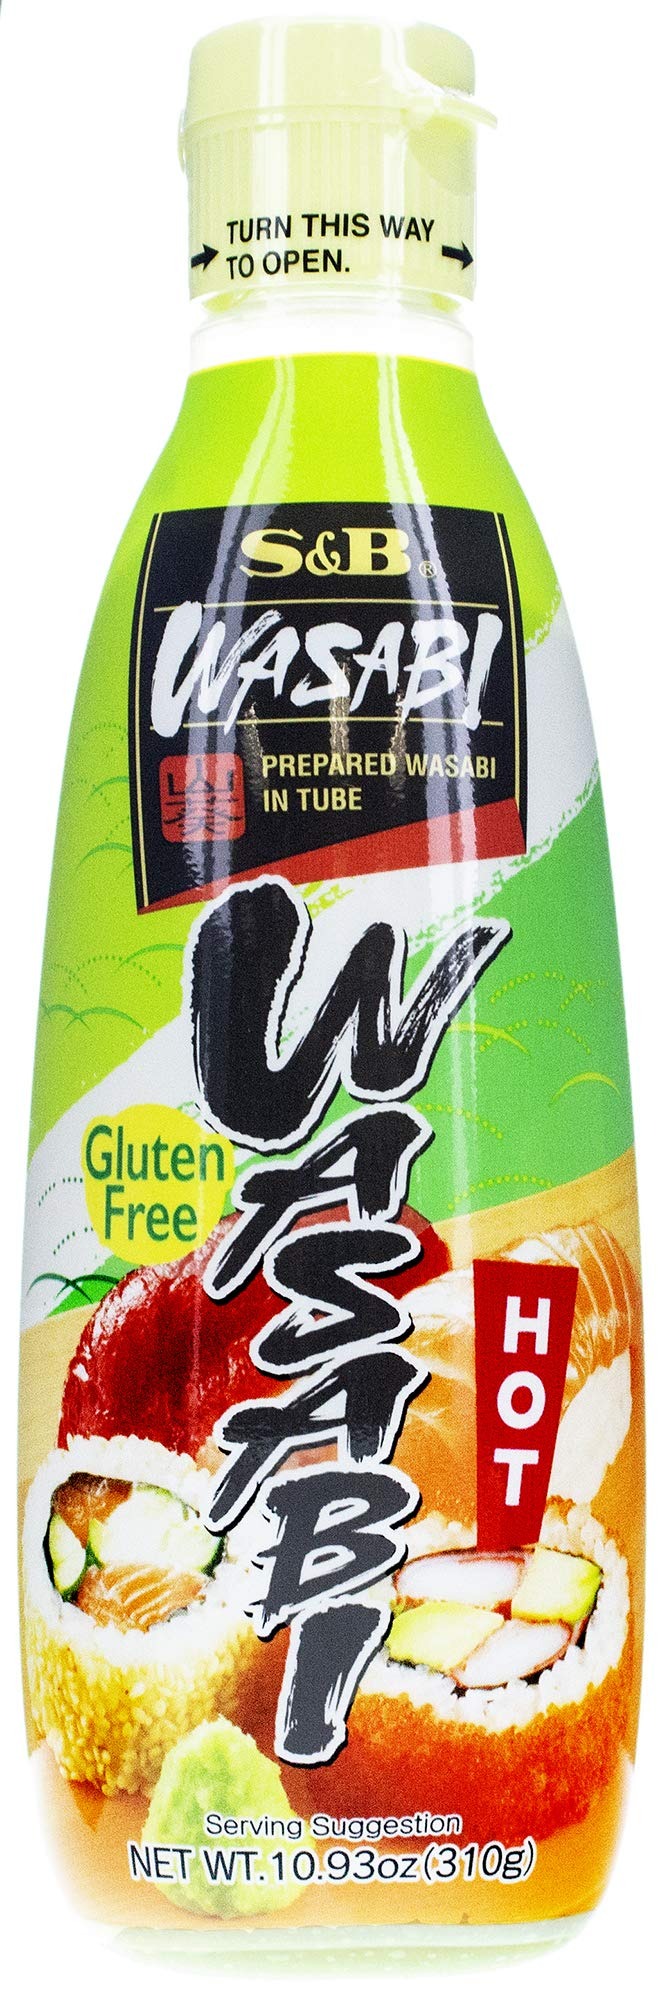
Item Name: S & B Wasabi Paste, 10.93-Ounce Bottles (Pack of 2)
Bullet Point 1: Tube wasabi has become a staple item in Japan and throughout the world thanks largely to S&B, the first company ever to offer this version of gluten-free wasabi
Bullet Point 2: Experience the authentic flavor, pungency and aroma of wasabi S&B's tube wasabi has to offer
Bullet Point 3: It can be enjoyed with various foods such as dipping sauce for Sashimi, Sushi, Udon & Soba. The usage can be arranged in many different ways. Try it in any of your favorite dishes!
Value: 21.86
Unit: Ounce

Price: 61.2